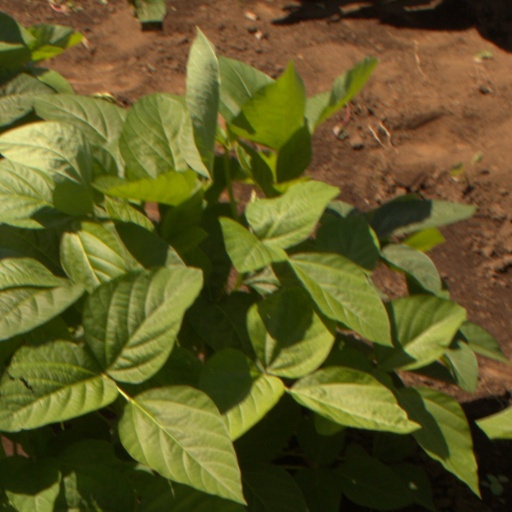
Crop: soybean